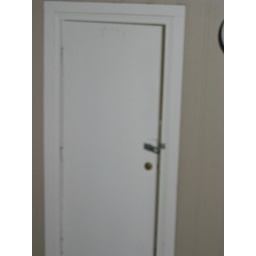
Phone books in stairwell and patio door busted open w/padlock broken (5565, Building 12, Unit 1204)